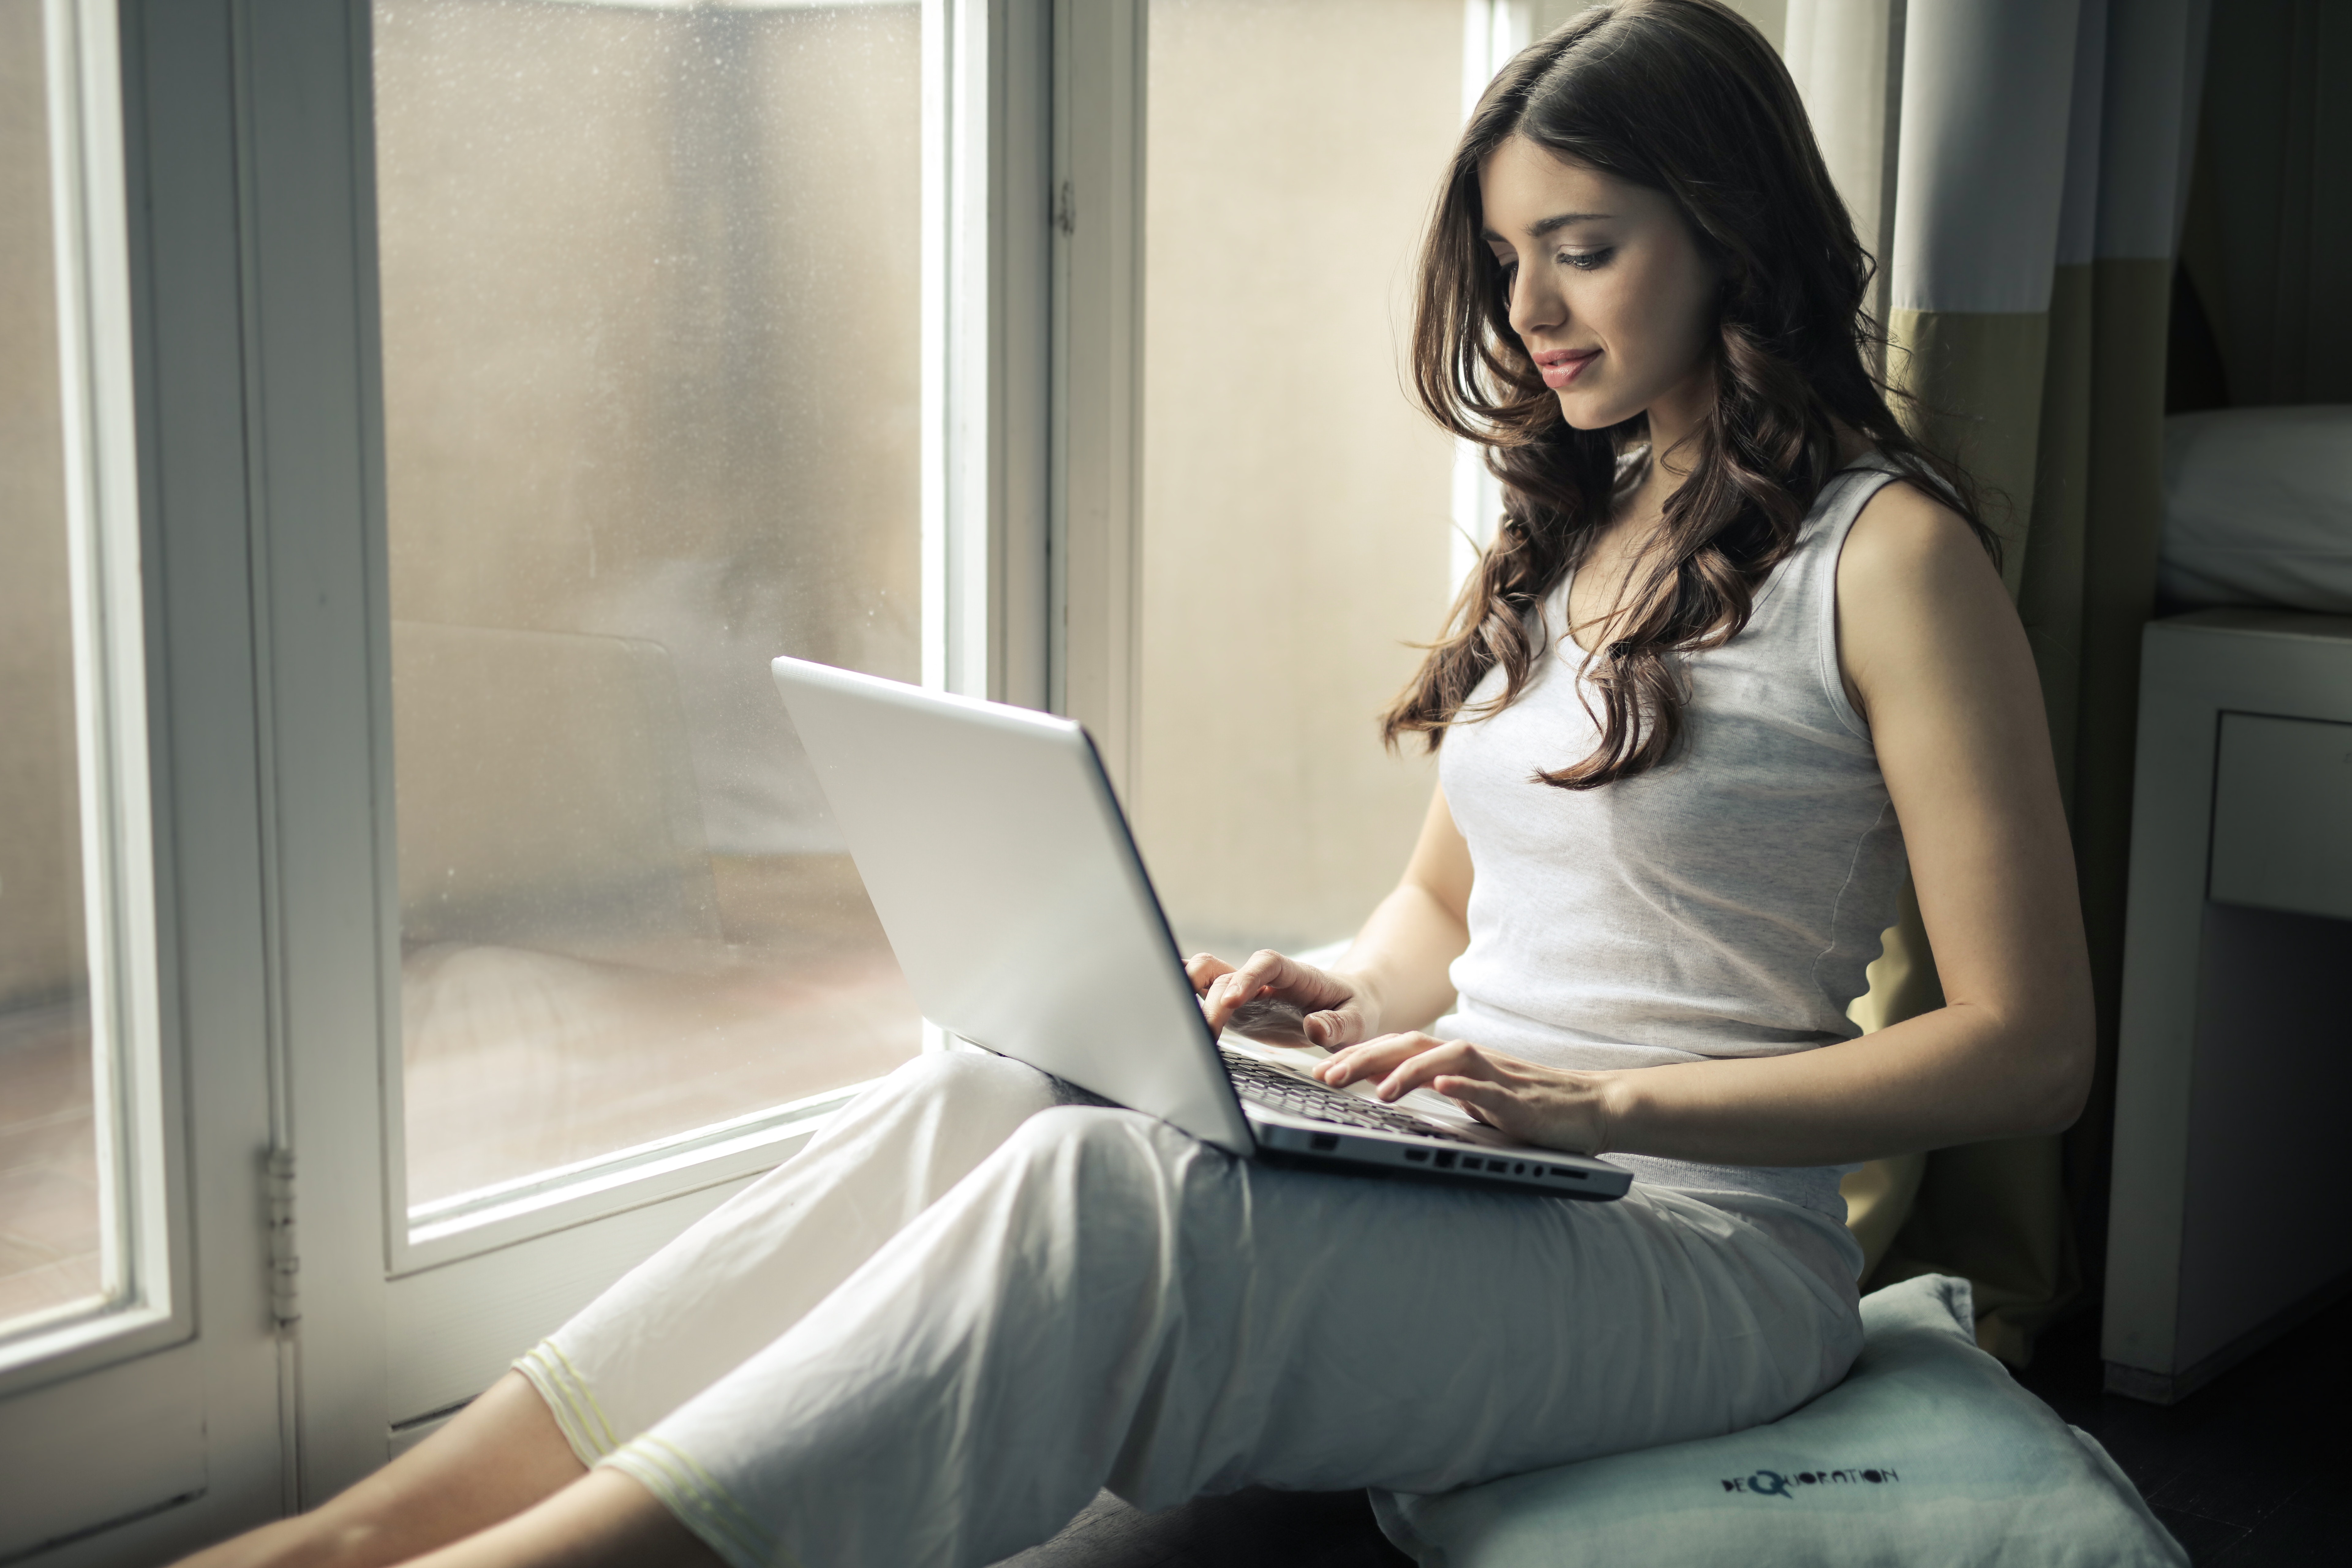
sitting, comfort, leg, technology, electronic device, furniture, long hair, laptop, photography, white collar worker, reading, leisure, interior design, computer